Italian Libya

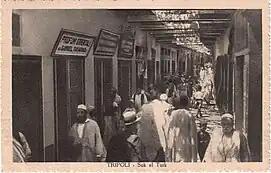
Italians and Libyans in Suk el Turk, 1935

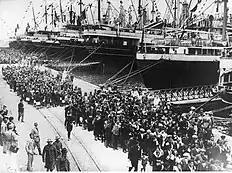
Governor Italo Balbo welcomes arriving Italian colonists in Tripoli, 1938

During World War II, there was strong support for Italy from many Muslim Libyans, who enrolled in the Italian Army. Other Libyan troops (the Savari [cavalry regiments] and the Spahi or mounted police) had been fighting for the Kingdom of Italy since the 1920s. A number of major battles took place in Libya during the North African Campaign of World War II. In September 1940, the Italian invasion of Egypt was launched from Libya. Starting in December of the same year, the British Eighth Army launched a counterattack called Operation Compass and the Italian forces were pushed back into Libya. After losing all of Cyrenaica and almost all of its Tenth Army, Italy asked for German assistance to aid the failing campaign.